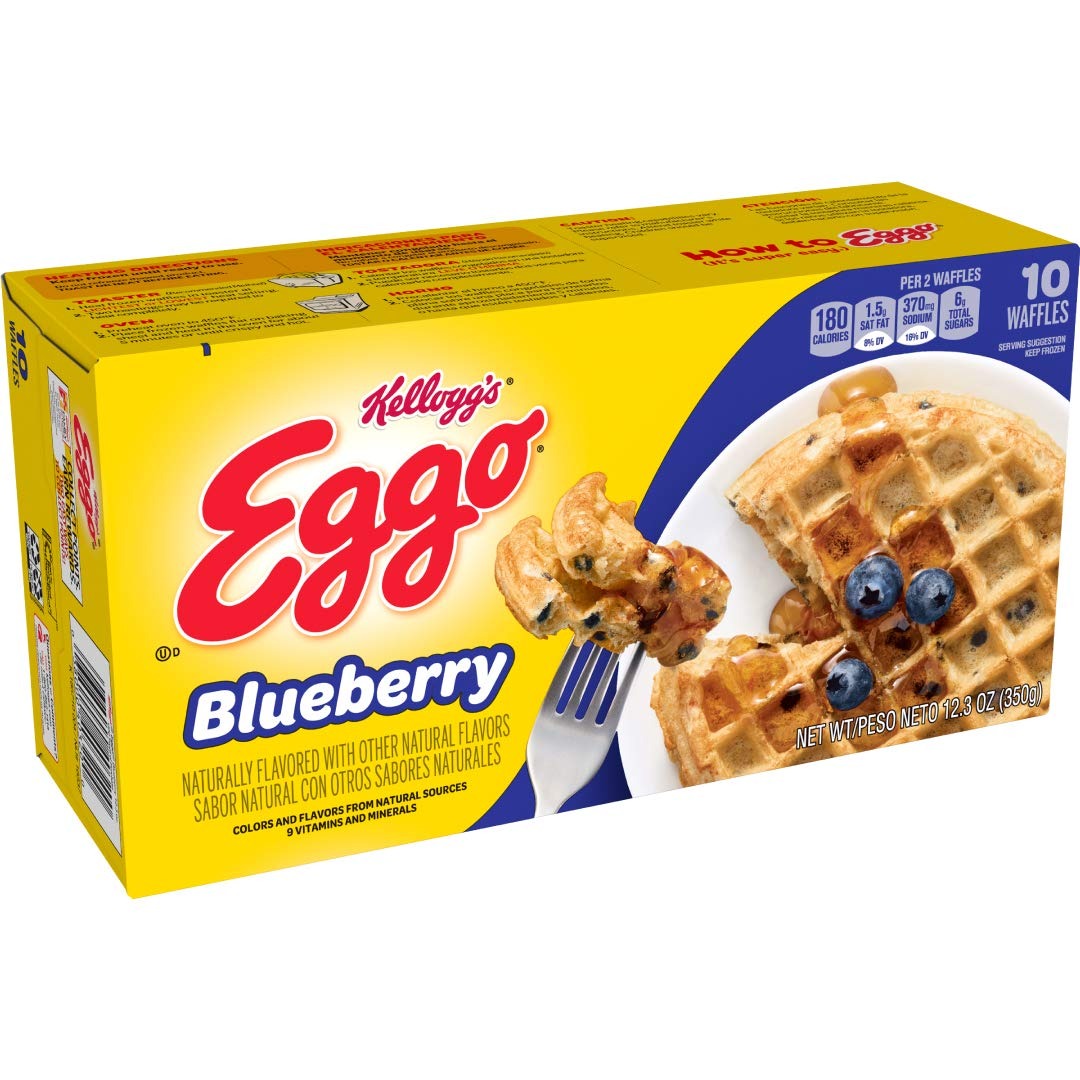
Item Name: Eggo Kellogg's Waffles, Blueberry, 12.3 oz (frozen)
Bullet Point 1: Kellogg's Waffles: Frozen waffles made with real eggs and milk
Bullet Point 2: Blueberry Flavor: Sweet blueberry flavor with a hint of lemon
Bullet Point 3: Easy Preparation: Simply microwave for 1-2 minutes or toast in a toaster
Bullet Point 4: Occasion Perfect: Delicious waffles for breakfast, brunch, or as a dessert
Bullet Point 5: Made in the USA: Quality ingredients and manufacturing in the United States
Product Description: Blueberry Waffles
Value: 12.3
Unit: Ounce

Price: 2.99